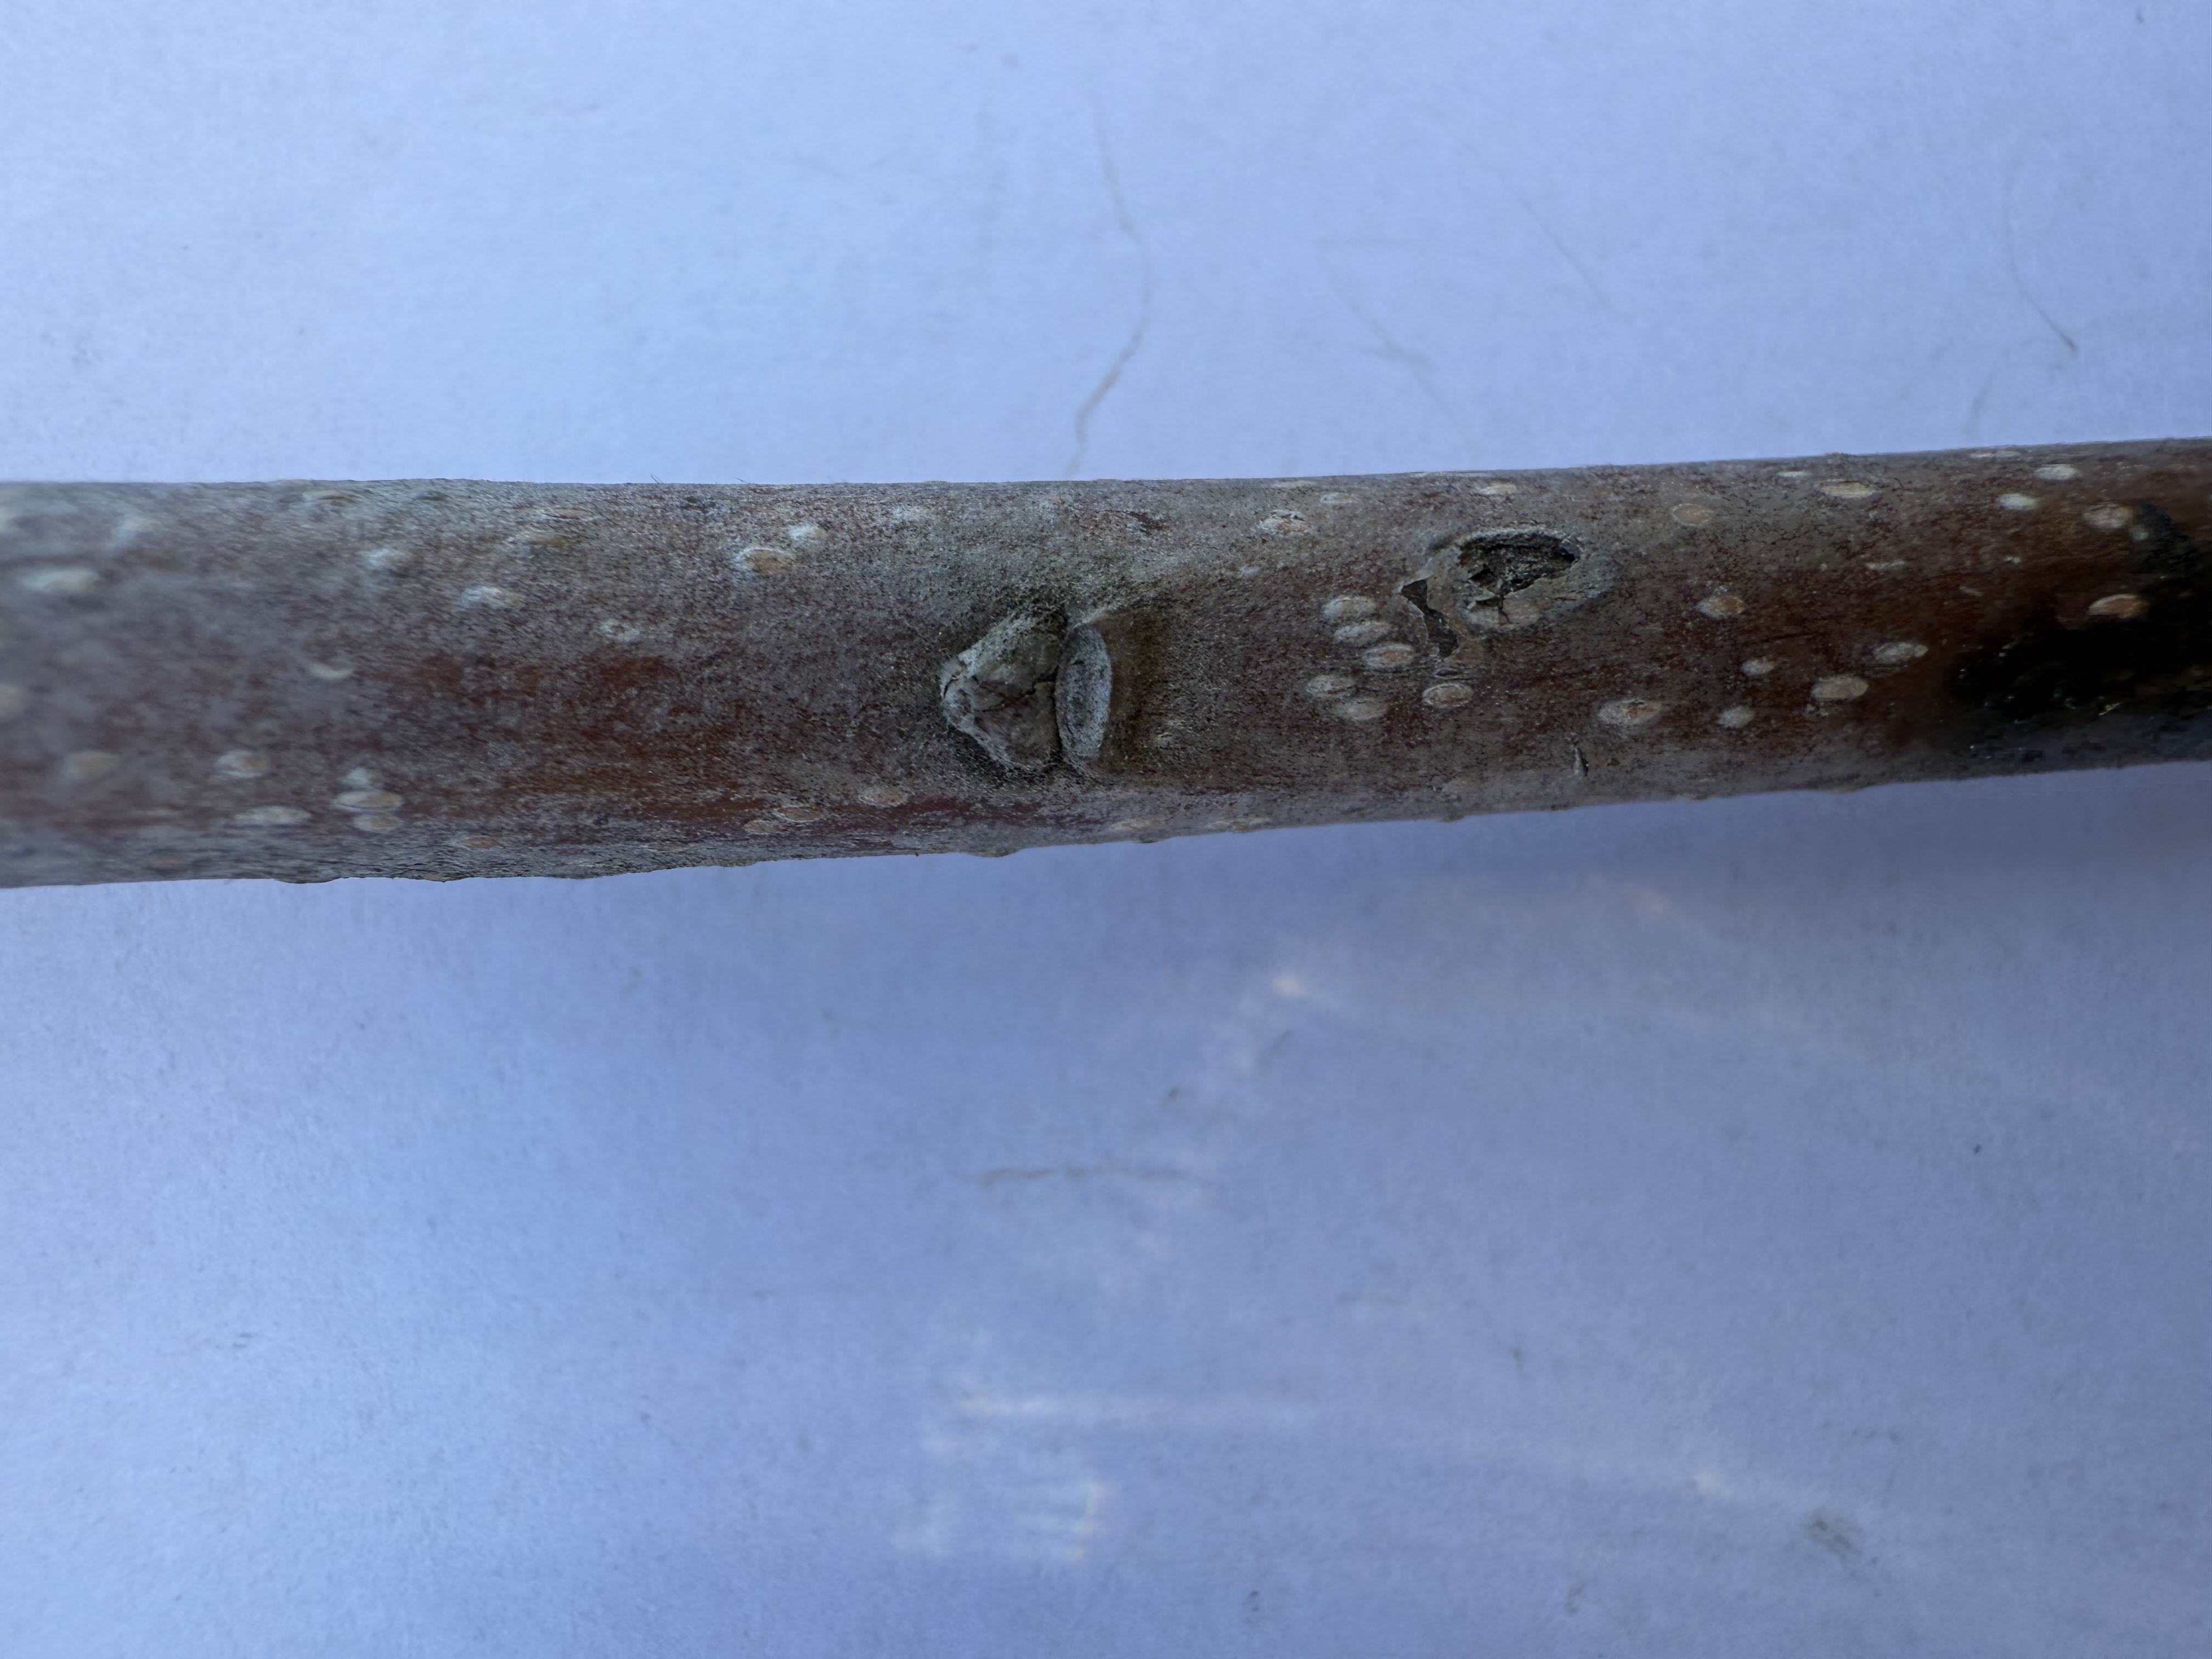
Variety: Hachiya Persimmon